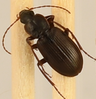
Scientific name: Calathus advena
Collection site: Niwot Ridge NEON (NIWO), plot NIWO_009